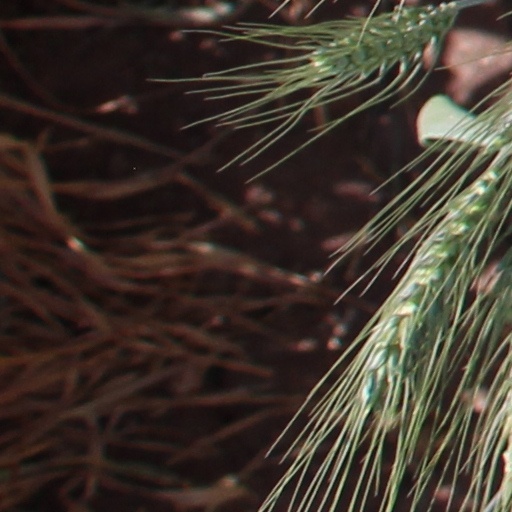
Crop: wheat